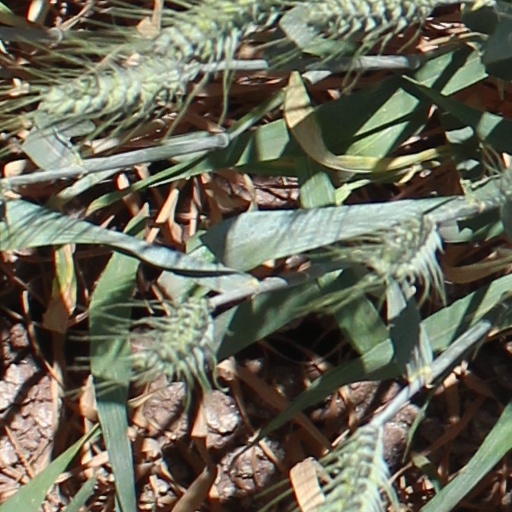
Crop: wheat